Shakespeare theater

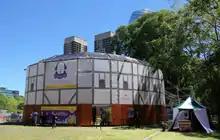
Shakespeare theater

The Shakespeare Theater is a mobile construction that evokes an Elizabethan theatre and has as its main objective to bring the spectator to a new theater experience. The Theater invites spectators to take part on the plays the same way they did in London in the 1600, at the theater where Shakespeare exposed his texts.